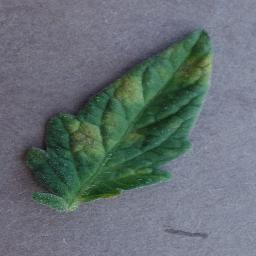
Label: Tomato___Leaf_Mold